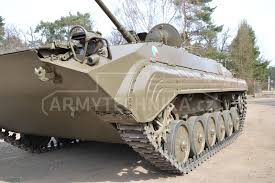
Label: BMP-1